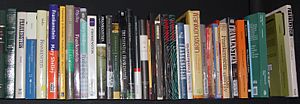
Frankenstein / Romanen på dansk
Forskellige udgaver af romanen Frankenstein.
Frankenstein er en roman fra 1818 af den engelske forfatter Mary Shelley.